Ontario Highway 409

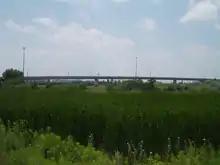
The flyover from Highway 427 to Highway 409 was constructed in 1992, replacing an at-grade signalized intersection.

As the highway passes under Highway 427, it turns southeast and takes on an east–west orientation. It passes over Carlingview Drive, and begins to descend into a trench, passing beneath Highway 27, two CN railway spurs, and Iron Street before returning to level grade. Around the interchange with Martin Grove Road, the freeway twists slightly to the north and south between factories and warehouses.